Scheuern Foundation

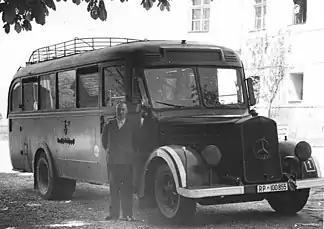
Gekrat bus

From the end of 1939, several sanatoriums and nursing homes were transformed into killing centers as part of Aktion T-4. The centers were used to exterminate useless eaters through various methods, including gassing. The Scheuern institution, along with Andernach, Eichberg in Eltville am Rhein, the Weilmünster clinic, and the Kalmenhof in Idstein, served as intermediate institutions of the Hadamar killing center. Killings in Hadamar took place from January 1941 onwards. The intermediate institutions functioned as temporary storage for transports destined for Hadamar. The goal was to ensure the immediate murder of only as many victims as were delivered. These transports were facilitated by Gekrat buses and the Reich railway.